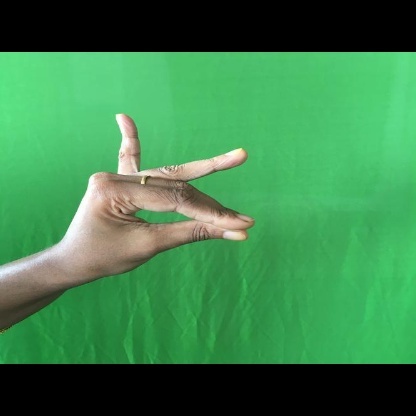
Mudra: Katakamukha